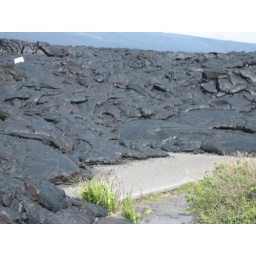
part of the road (see sign in upper left)